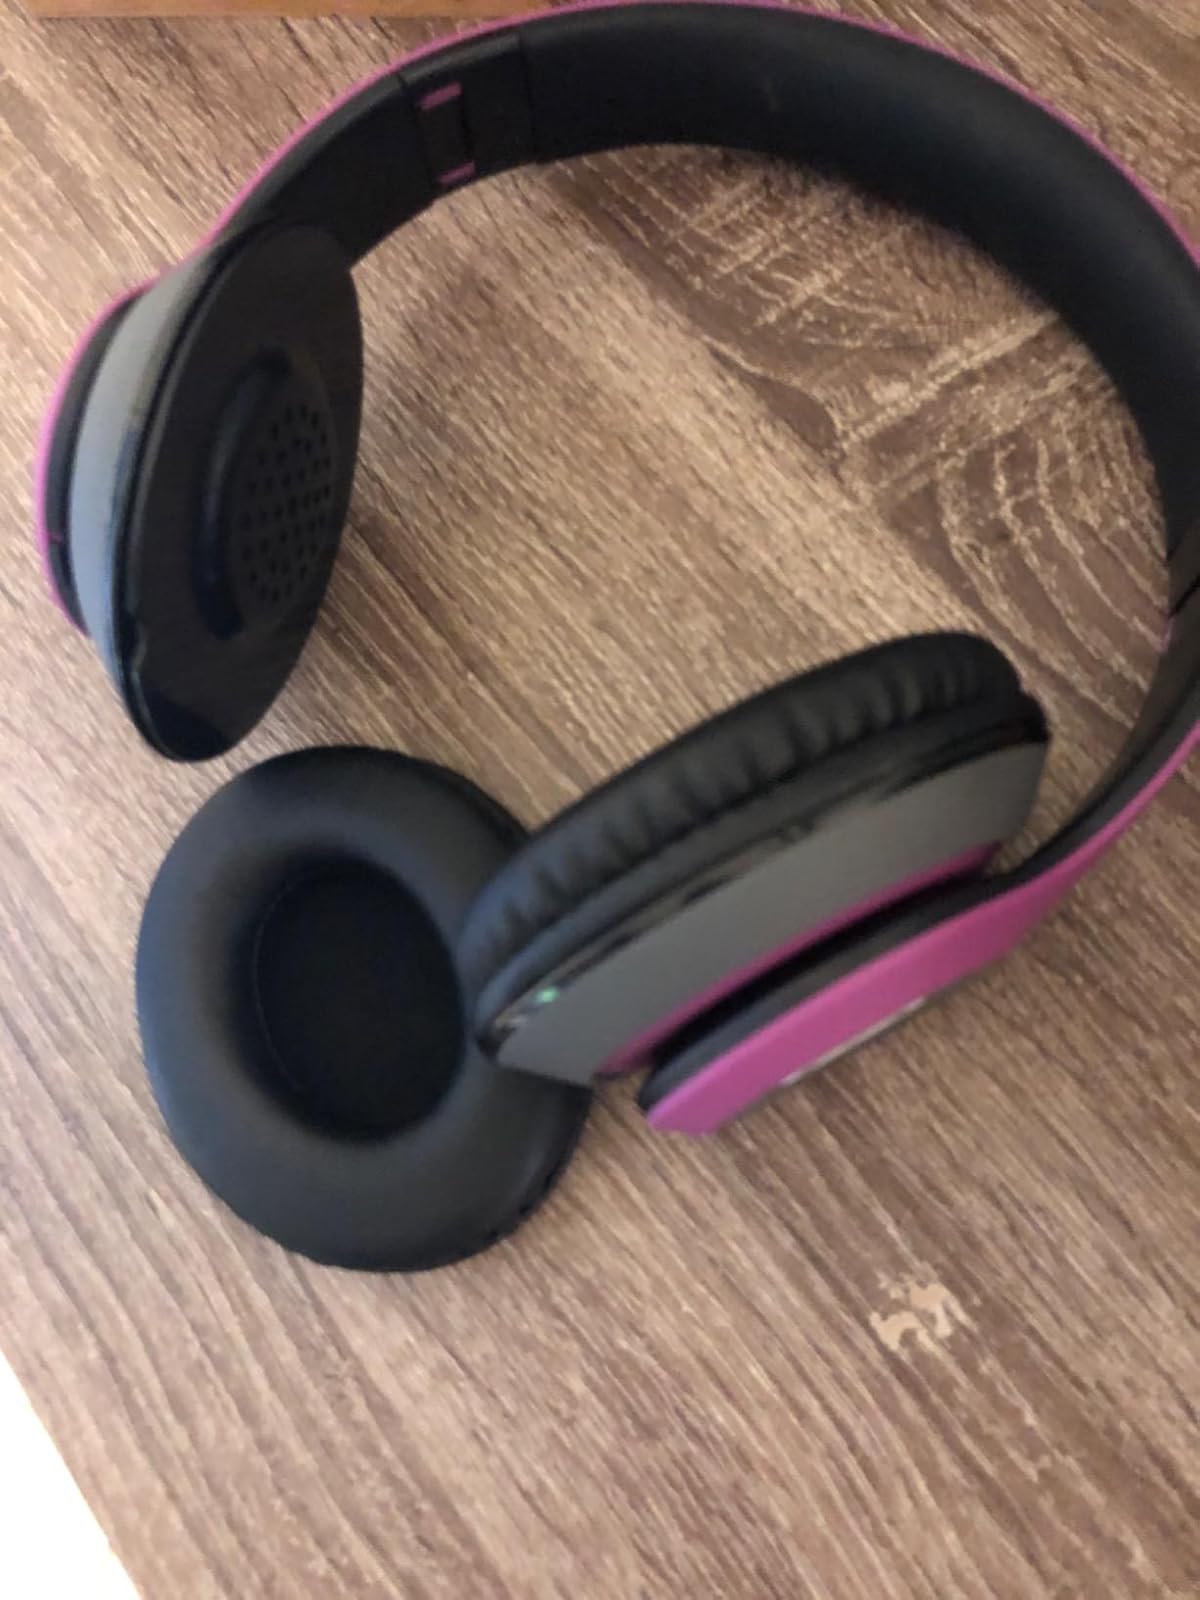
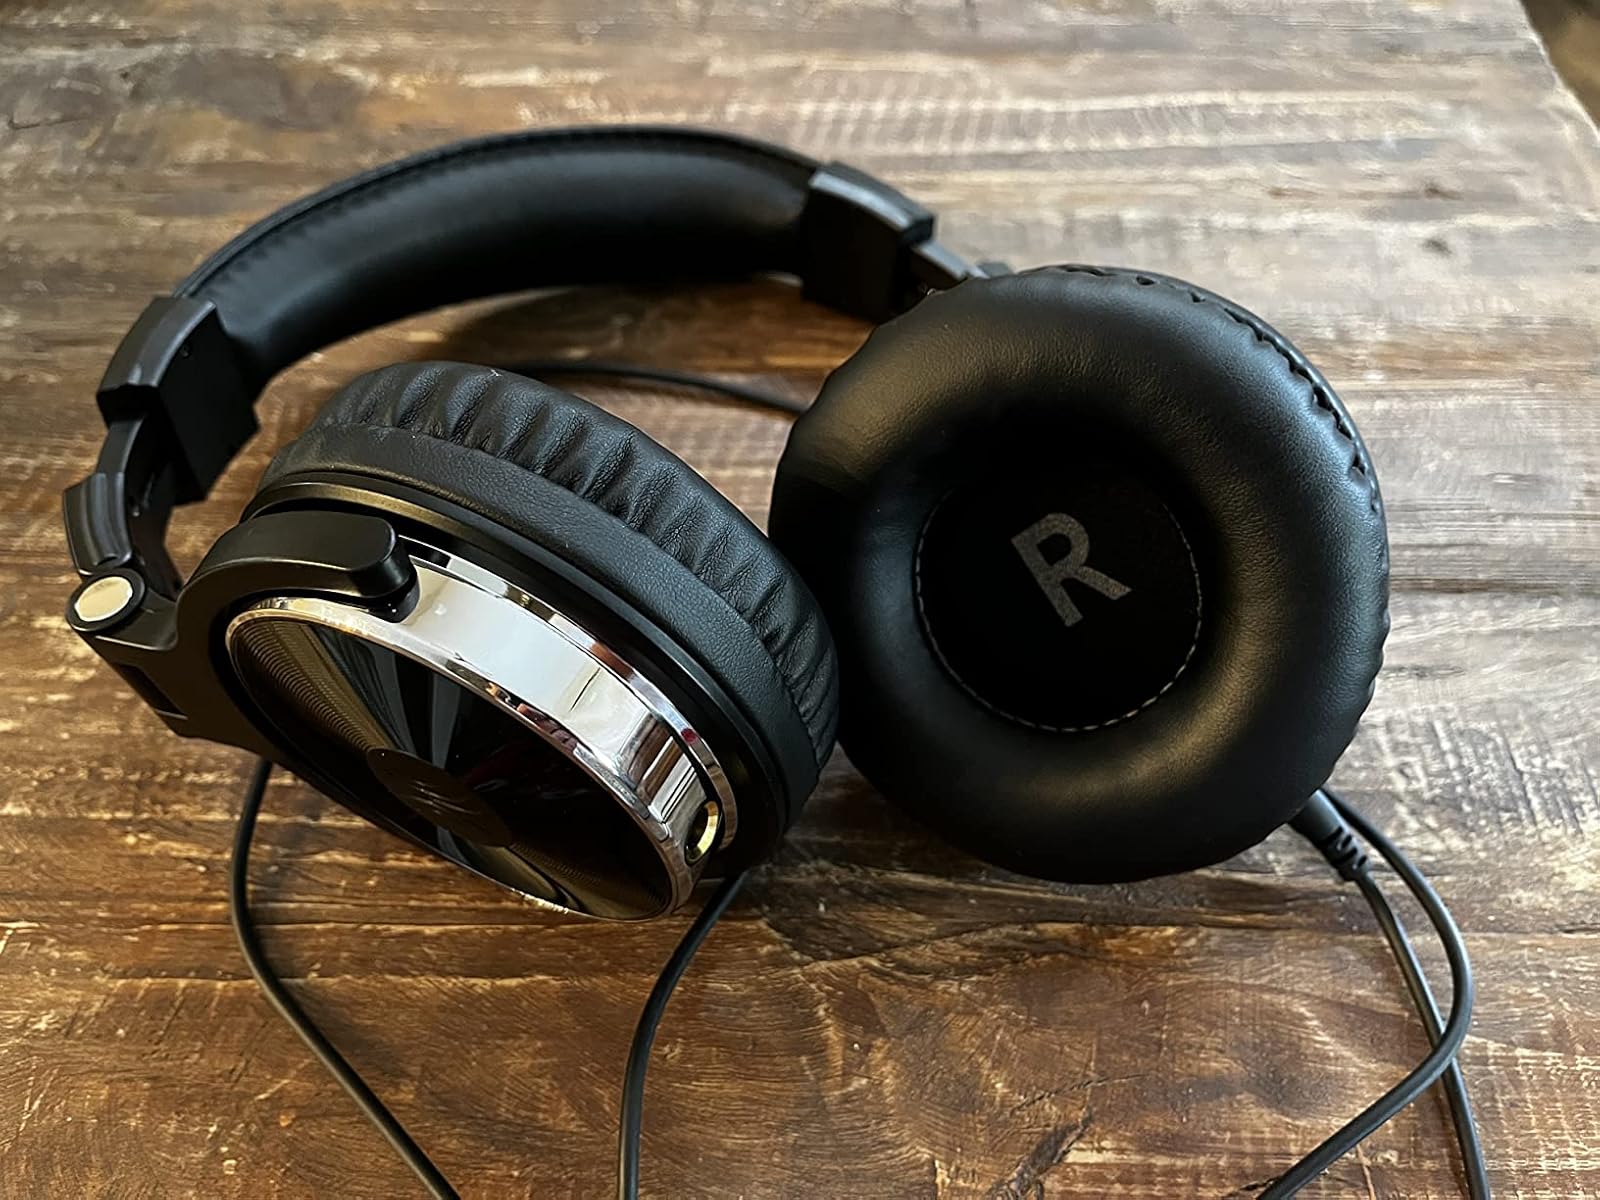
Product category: headphones
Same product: no